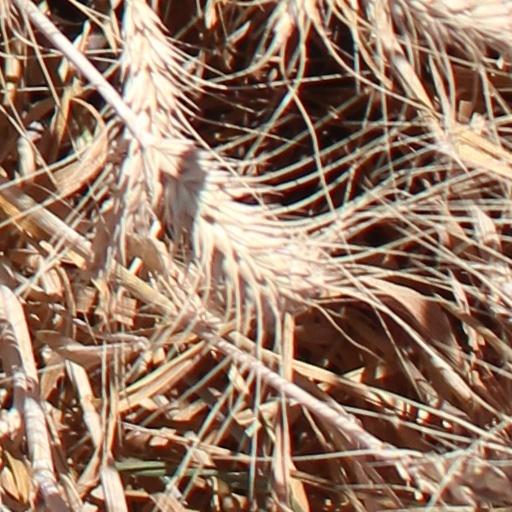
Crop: wheat